Håkon Haugli

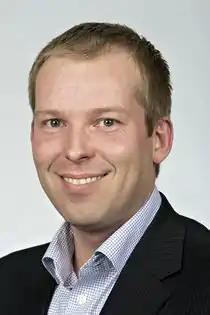

Håkon Haugli (born 21 May 1969) is a Norwegian politician and business executive. Since 2019 he is the CEO of Innovation Norway.